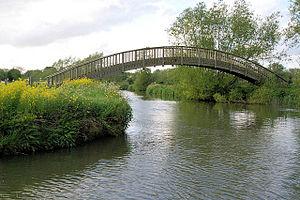
Le Thames Path est un National Trails qui suit la Tamise depuis sa source près de Kemble dans le Gloucestershire jusqu'à la barrière de la Tamise à Charlton, au sud-est de Londres. Il s’agit d'un chemin d’environ 184 milles de long. Un chemin a été proposé pour la première fois en 1948, mais il ne s'est ouvert qu'en 1996.